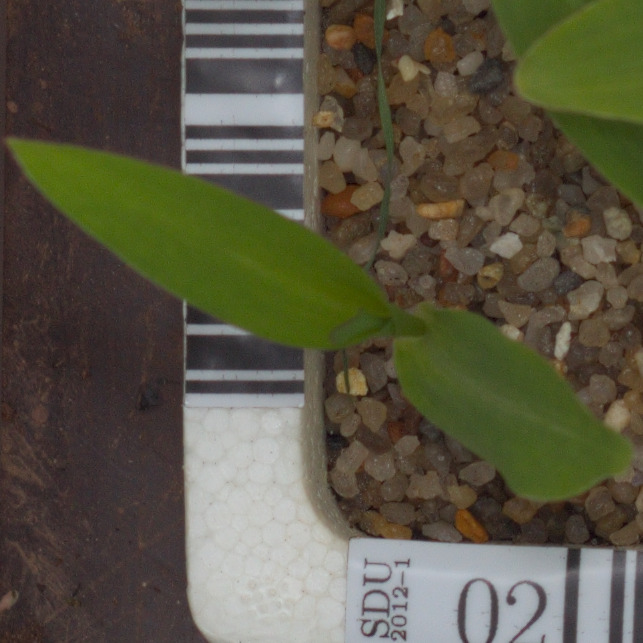
Label: maize